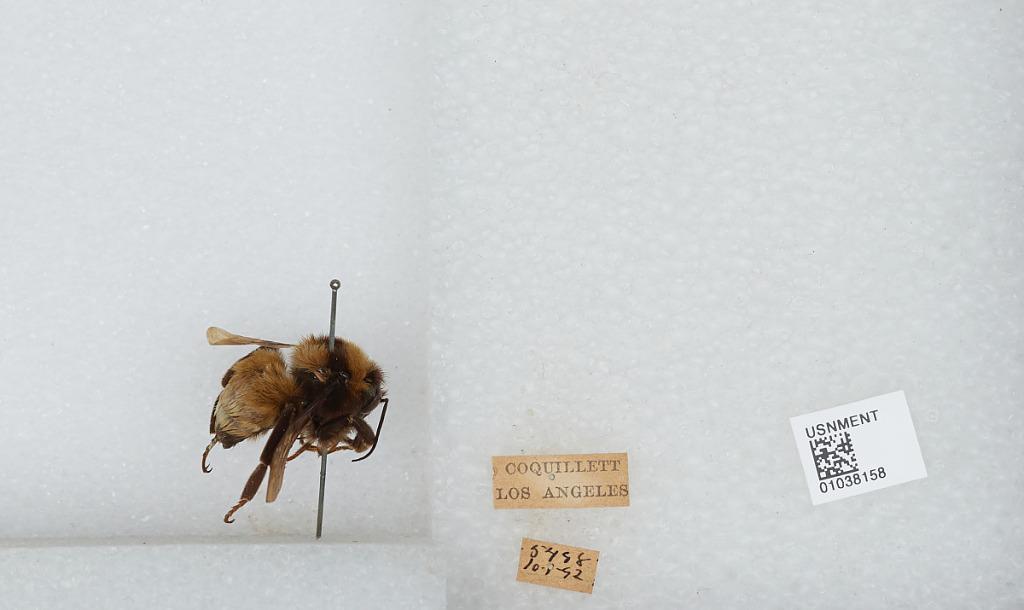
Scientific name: Bombus (Fervidobombus) sonorus Say
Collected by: Coquillett
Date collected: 1892-10-1
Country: United States
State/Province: California
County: Los Angeles
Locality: Los Angeles
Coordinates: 34.05, -118.25